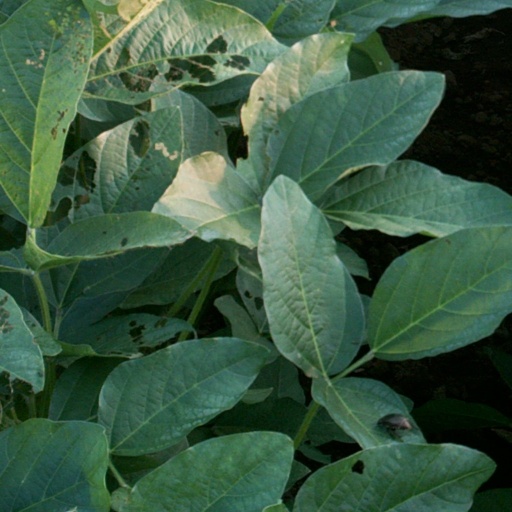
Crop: soybean